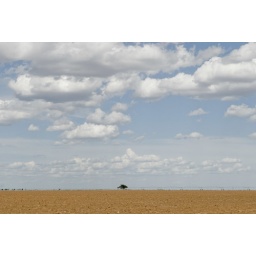
a lone tree in an open field